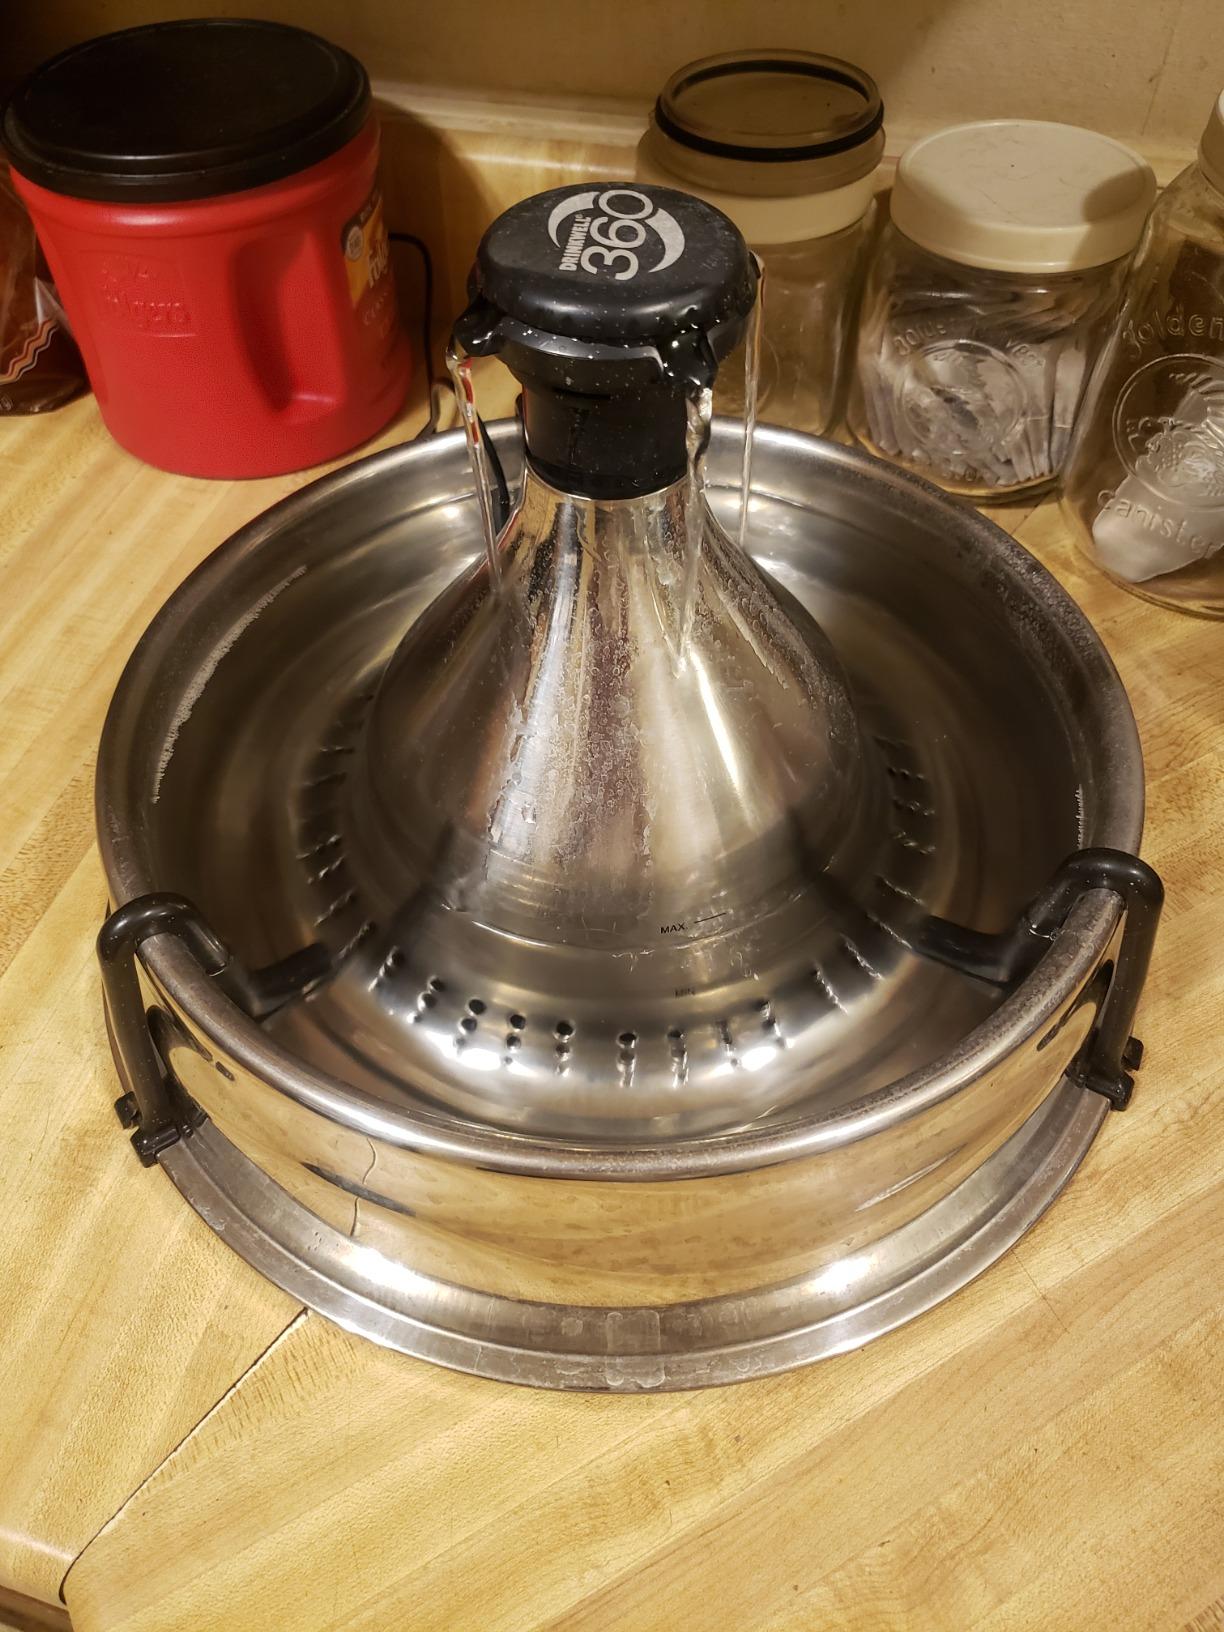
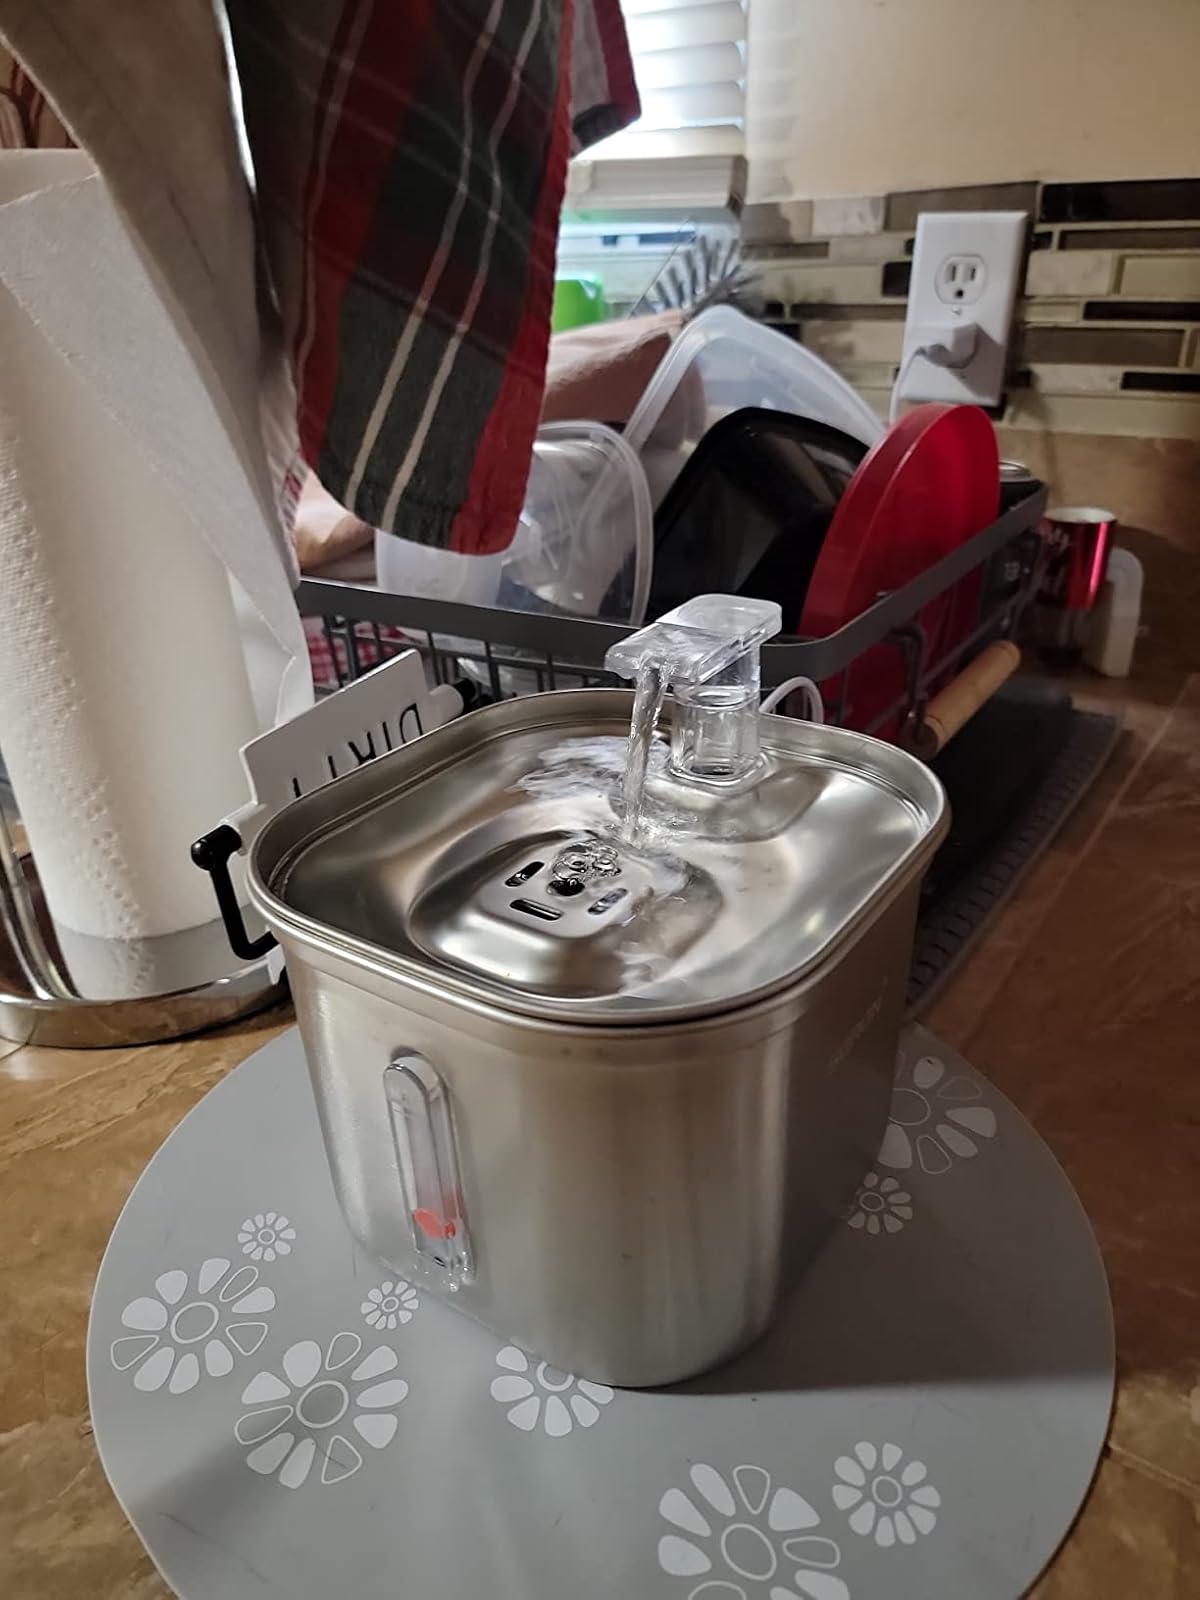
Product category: items_bowl
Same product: no